Aleš Ušeničnik

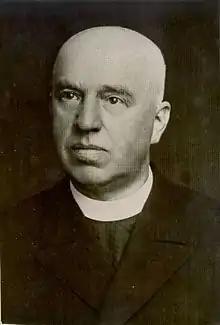
Aleš Ušeničnik

Aleš Ušeničnik (3 July 1868 – 30 March 1952) was a Slovene Roman Catholic priest, philosopher, sociologist and theologian. He was one of the main philosophers of neo-Thomism in Slovenia and in Yugoslavia.